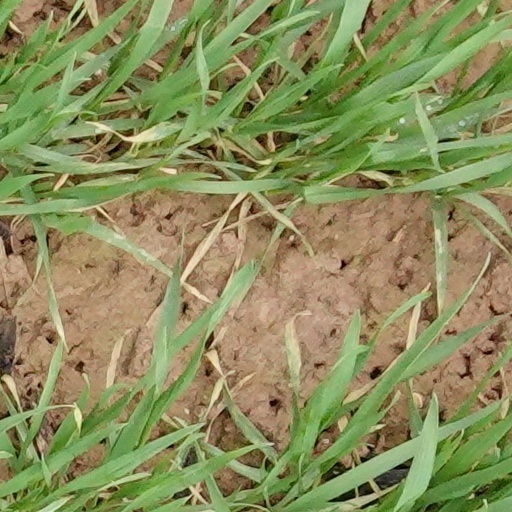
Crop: wheat